Ngô Xương Xí

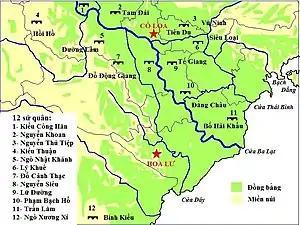
12 Warlords

Ngô Xương Xí (?–968) was a Ngô dynasty crown prince and warlord of Vietnam during the Period of the 12 Warlords.